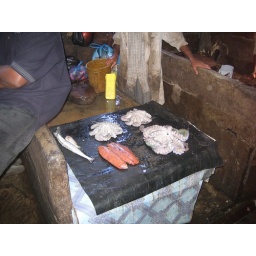
Some of the local seafood on offer in the fish market